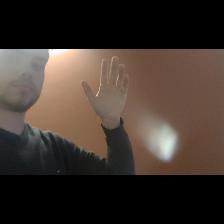
Label: Human